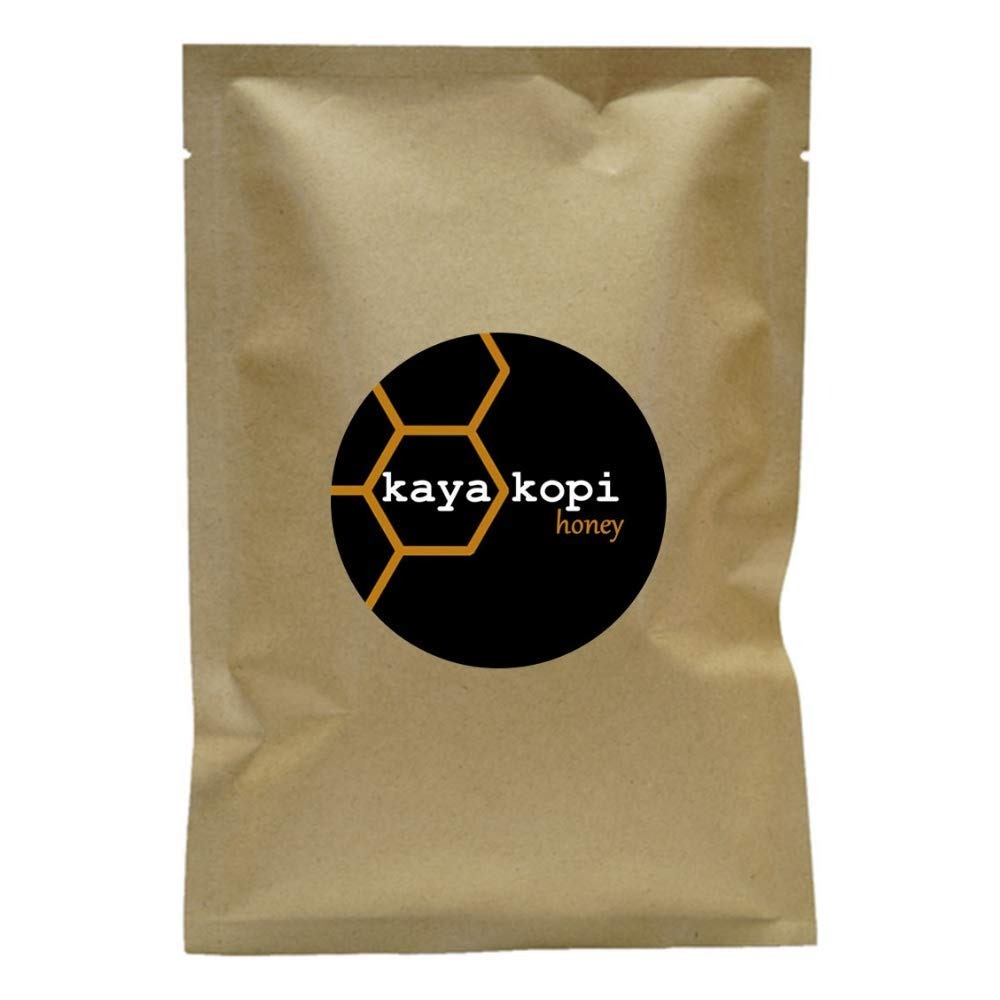
Item Name: Premium Kopi Luwak From Indonesia Wild Palm Civets Arabica Coffee Beans (Kopi Honey, 1.76 Ounce (Pack of 1))
Bullet Point 1: To produce this coffee, coffee berries are eaten by the Luwak cat. In the stomach of these animals, the berries come in contact with proteolytic enzymes, which change the composition of the coffee berries. After the Luwak excretes the beans, the farmers from Kaya Kopi collect them. Then, the outer layer of each bean is removed, and the beans are carefully clean, sun-dried and roasted. By the time you receive your Luwak coffee, it is 100% clean and safe to consume.
Bullet Point 2: Noticeably not bitter, Kaya Kopi Luwak is intensely aromatic with a complex flavor profile that is smooth, earthy and sweet with a hint of chocolate. It is a taste no coffee fan should miss. There is no need for sugar or other ingredients to cover the natural bitterness of coffee.
Bullet Point 3: Kaya Kopi Luwak starts it life at 4,000 feet (1,200 M) above sea level in the heart of the Pangalengan Highlands of West Java, Indonesia.
Bullet Point 4: Kopi Luwak coffee is the ideal drink for visits from special guests, to relax, or just to enjoy the perfect taste of the best coffee available.
Bullet Point 5: Please note: 100% of the coffee from Kaya Kopi comes from free-range wild Luwaks living a healthy life. We don't think any animal should be harmed because of us! Further, Kopi Luwak from wild civets tastes much better than from caged animals. This is because the free-living Luwaks eat only the ripest berries and also have a proper diet and therefore the right enzymes in their stomach to improve the coffee taste.
Product Description: About Kopi Luwak: To produce Kopi Luwak, coffee berries are eaten by wild Luwak cat. In the stomach of these animals, the berries encounter proteolytic enzymes, which react with the coffee bean to remove acidity and change the flavor profile. After the Luwak excretes the beans, the farmers from Kaya Kopi collect them. Then, the outer layer of each bean is removed, and the beans are carefully clean, sun-dried and roasted. By the time you receive your Luwak coffee, it is 100% clean and safe to consume. Noticeably not bitter, Kaya Kopi Luwak is intensely aromatic with a complex flavor profile that is smooth, earthy and sweet with a hint of chocolate. It is a taste no coffee fan should miss. There is no need for sugar or other ingredients to cover the natural bitterness of coffee. Kaya Kopi Luwak starts its life at 4,000 feet (1,200 M) above sea level in the heart of the Pangalengan Highlands of West Java, Indonesia. Kopi Luwak coffee is the ideal drink for visits from special guests, to relax, or just to enjoy the perfect taste of the best coffee available. Please note: 100% of the coffee from Kaya Kopi comes from free-range wild Luwaks living a healthy life. We don't think any animal should be harmed because of us! Further, Kopi Luwak from wild civets tastes much better than from caged animals. This is because the free-living Luwaks eat only the ripest berries and also have a proper diet which maintains the right enzymes in their stomach to improve the coffee taste.
Value: 0.0353
Unit: Ounce

Price: 13